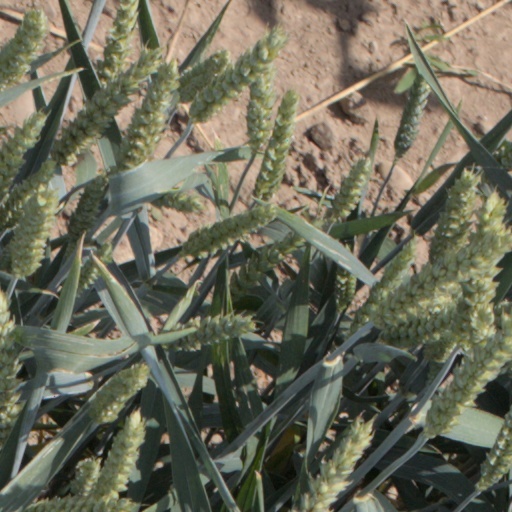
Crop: wheat